Loris Frasnelli

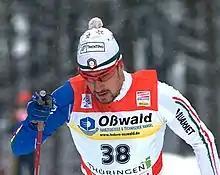
Loris Frasnelli in 2010

Loris Frasnelli (born 22 February 1979) is an Italian cross country skier who has competed since 1998. His lone World Cup victory was in a team sprint event in Japan in 2006.